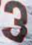
Number: 3